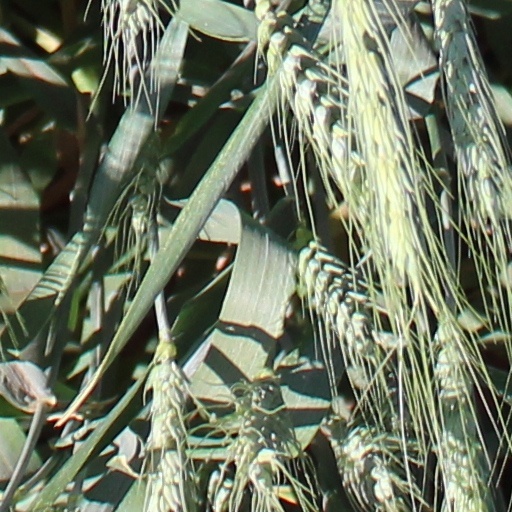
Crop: wheat